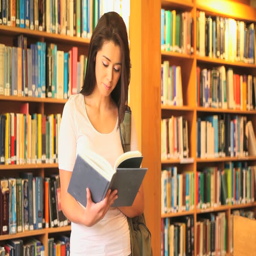
woman reading in a library